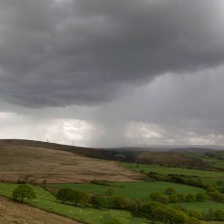
Cloud type: Nimbostratus